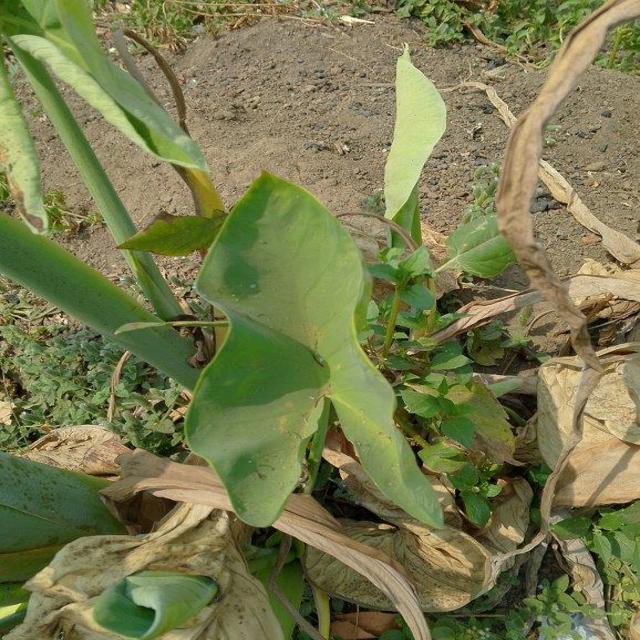
Label: Early_Blight